Episode 1 (Tá no Ar)

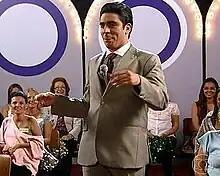
Marcelo Adnet parodying the presenter Silvio Santos.

The first episode of the Brazilian situation comedy Tá no Ar premiered on the Globo Network on Thursday night, April 10, 2014. It was written by series creators Marcelo Adnet and Marcius Melhem, and directed by Maurício Farias.